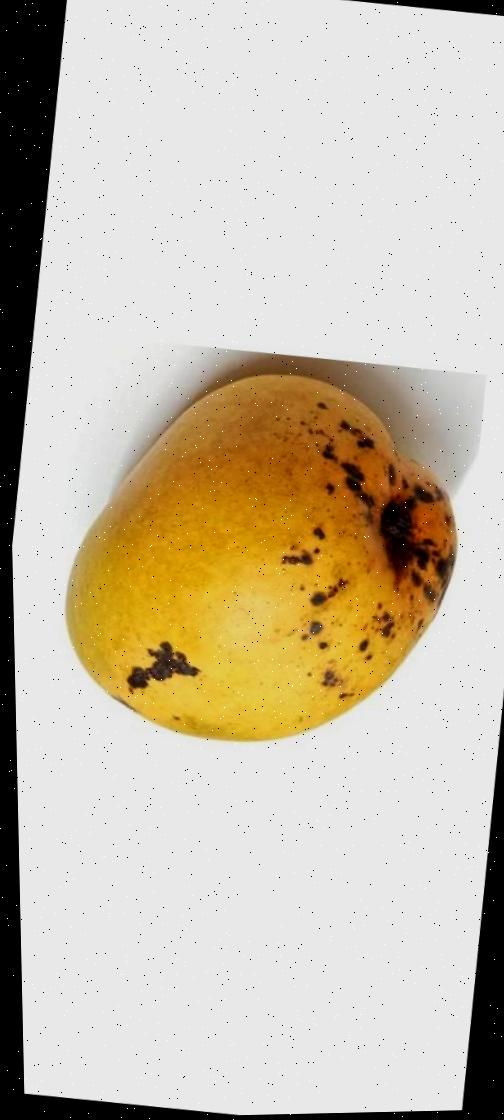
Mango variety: Bari-11